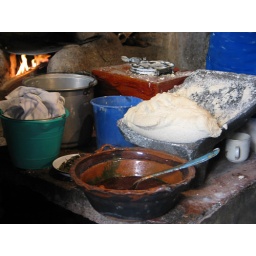
Getting ready to make pizza in a italian kitchen in the north suburb of Milan, Italy.